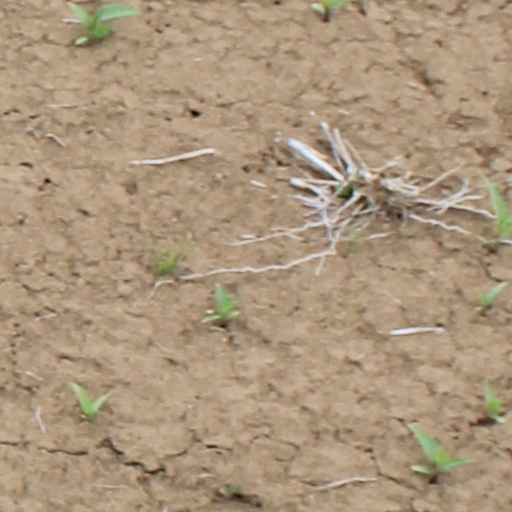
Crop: wheat